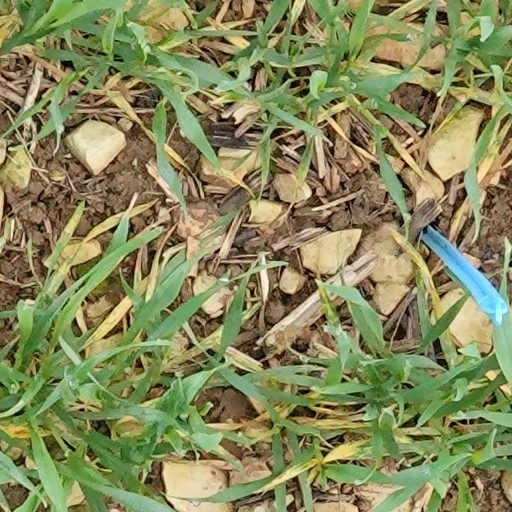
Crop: wheat